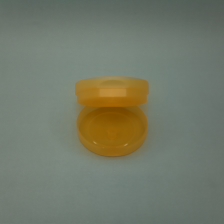
Color: red/orange/pink/fuchsia/brown
Cap type: flip-top cap